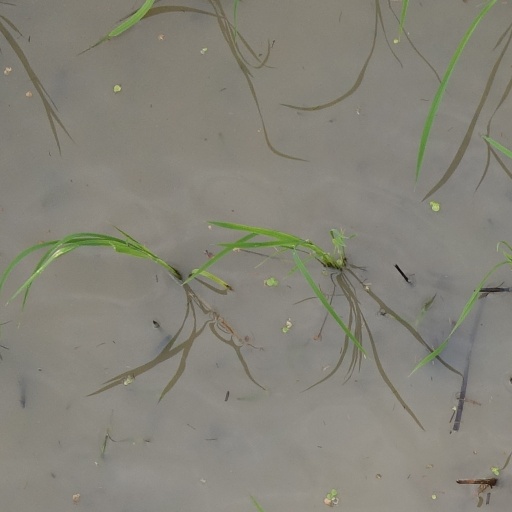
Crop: rice